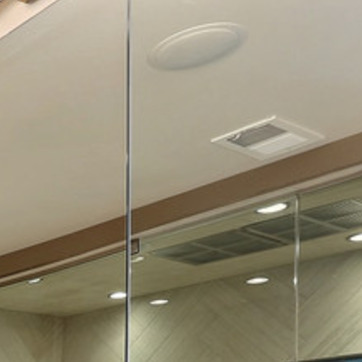
Material: mirror